Pocatello, Idaho minor league baseball teams

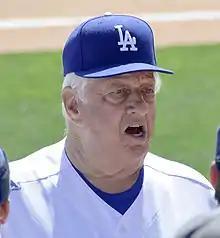
Hall of Fame Manager, Tommy Lasorda, 2010

A new version of the Pocatello Bannocks started in 1952, originally as a St. Louis Browns affiliate for the first two years. In 1957, they changed their name to the Pocatello A's to reflect their new connection to the Kansas City Athletics, and then in 1960 to the Pocatello Giants as the San Francisco Giants took over as their affiliate. After a final season as the Pocatello Bannocks in 1961, they changed their name to the Pocatello Chiefs in 1962 and remained under that name until they moved to Ogden, Utah, to become the Ogden Dodgers in 1966. Hall of Fame manager Tommy Lasorda managed the Chiefs in 1965.